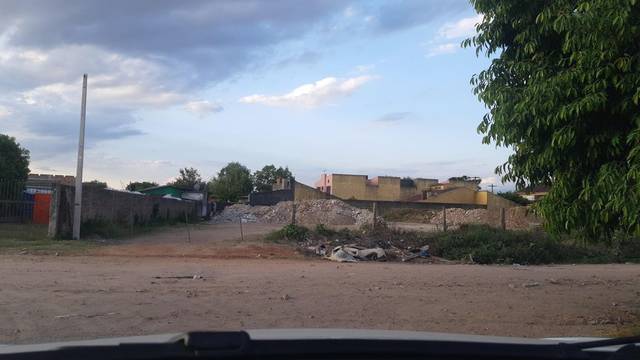
Region: Brazil
Coordinates: -31.75, -52.315